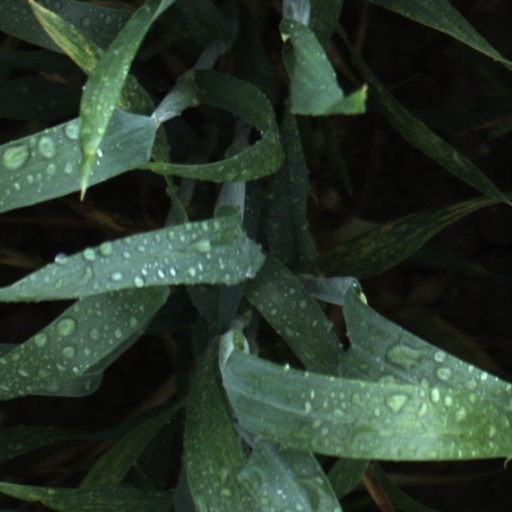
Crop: wheat